Fanny Hjelm

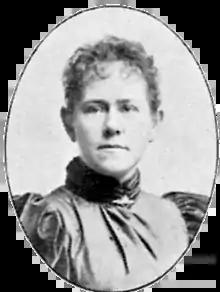
Fanny Elisabeth Wilhelmina Hjelm in "Svenskt Porträttgalleri XX"

Known as Fanny Hjelm, she studied at Slöjdskolan (now Konstfack University of Arts, Crafts and Design) and then at the Royal Swedish Academy of Fine Arts in Stockholm between 1878 and 1884.